André Liohn

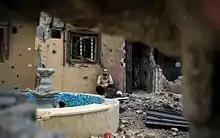
André Liohn in Misuratah Libya April 2012

André Liohn (born November 9, 1974) is a freelance photojournalist born in Botucatu, Brazil, frequently contributing to the publications "Der Spiegel", "L'Espresso", "Time", "Newsweek", "Le Monde", "Veja" and others.